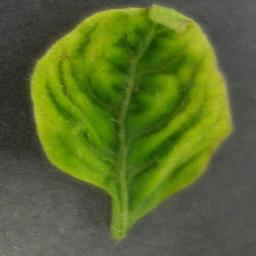
Label: Tomato___Tomato_Yellow_Leaf_Curl_Virus